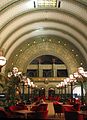
Nataal bii nag benn salle la bu ñu teg ay bã yu ruus def ay fleurs taal ay làmpu décoré ba mu rafet maasàllaa.